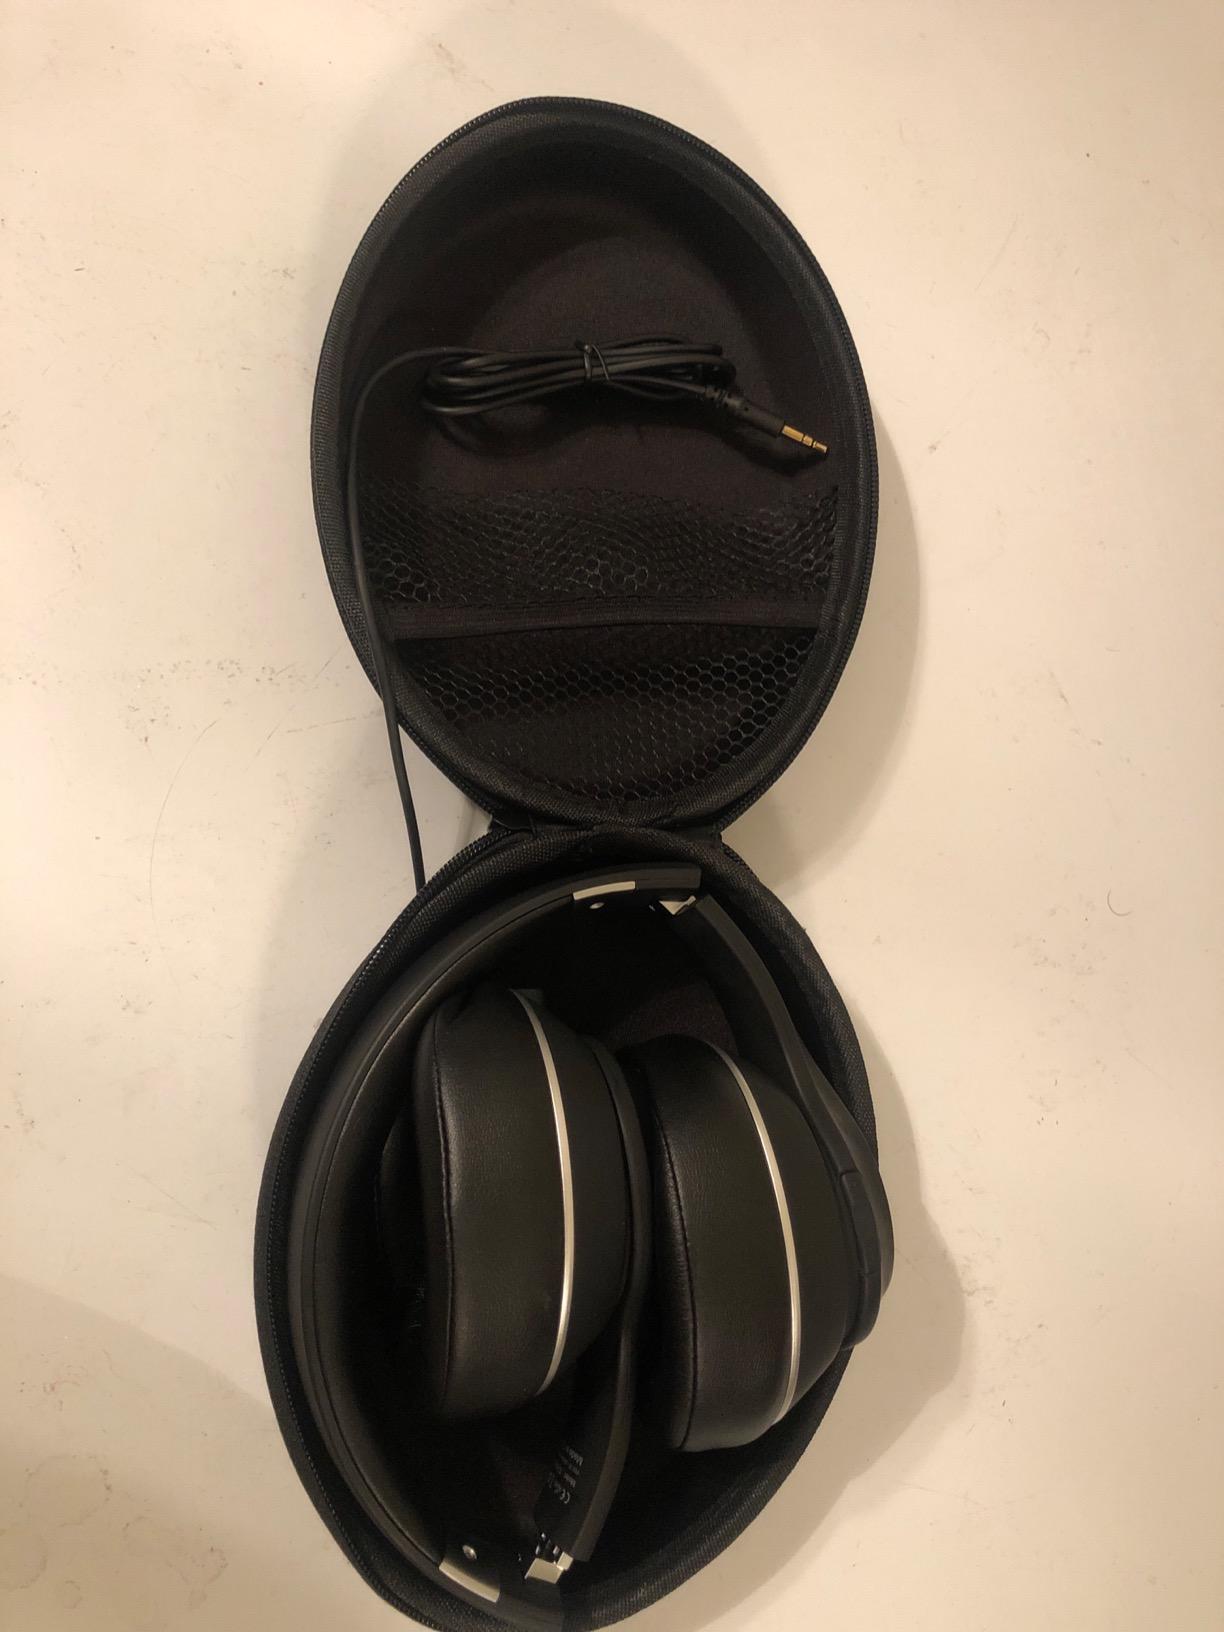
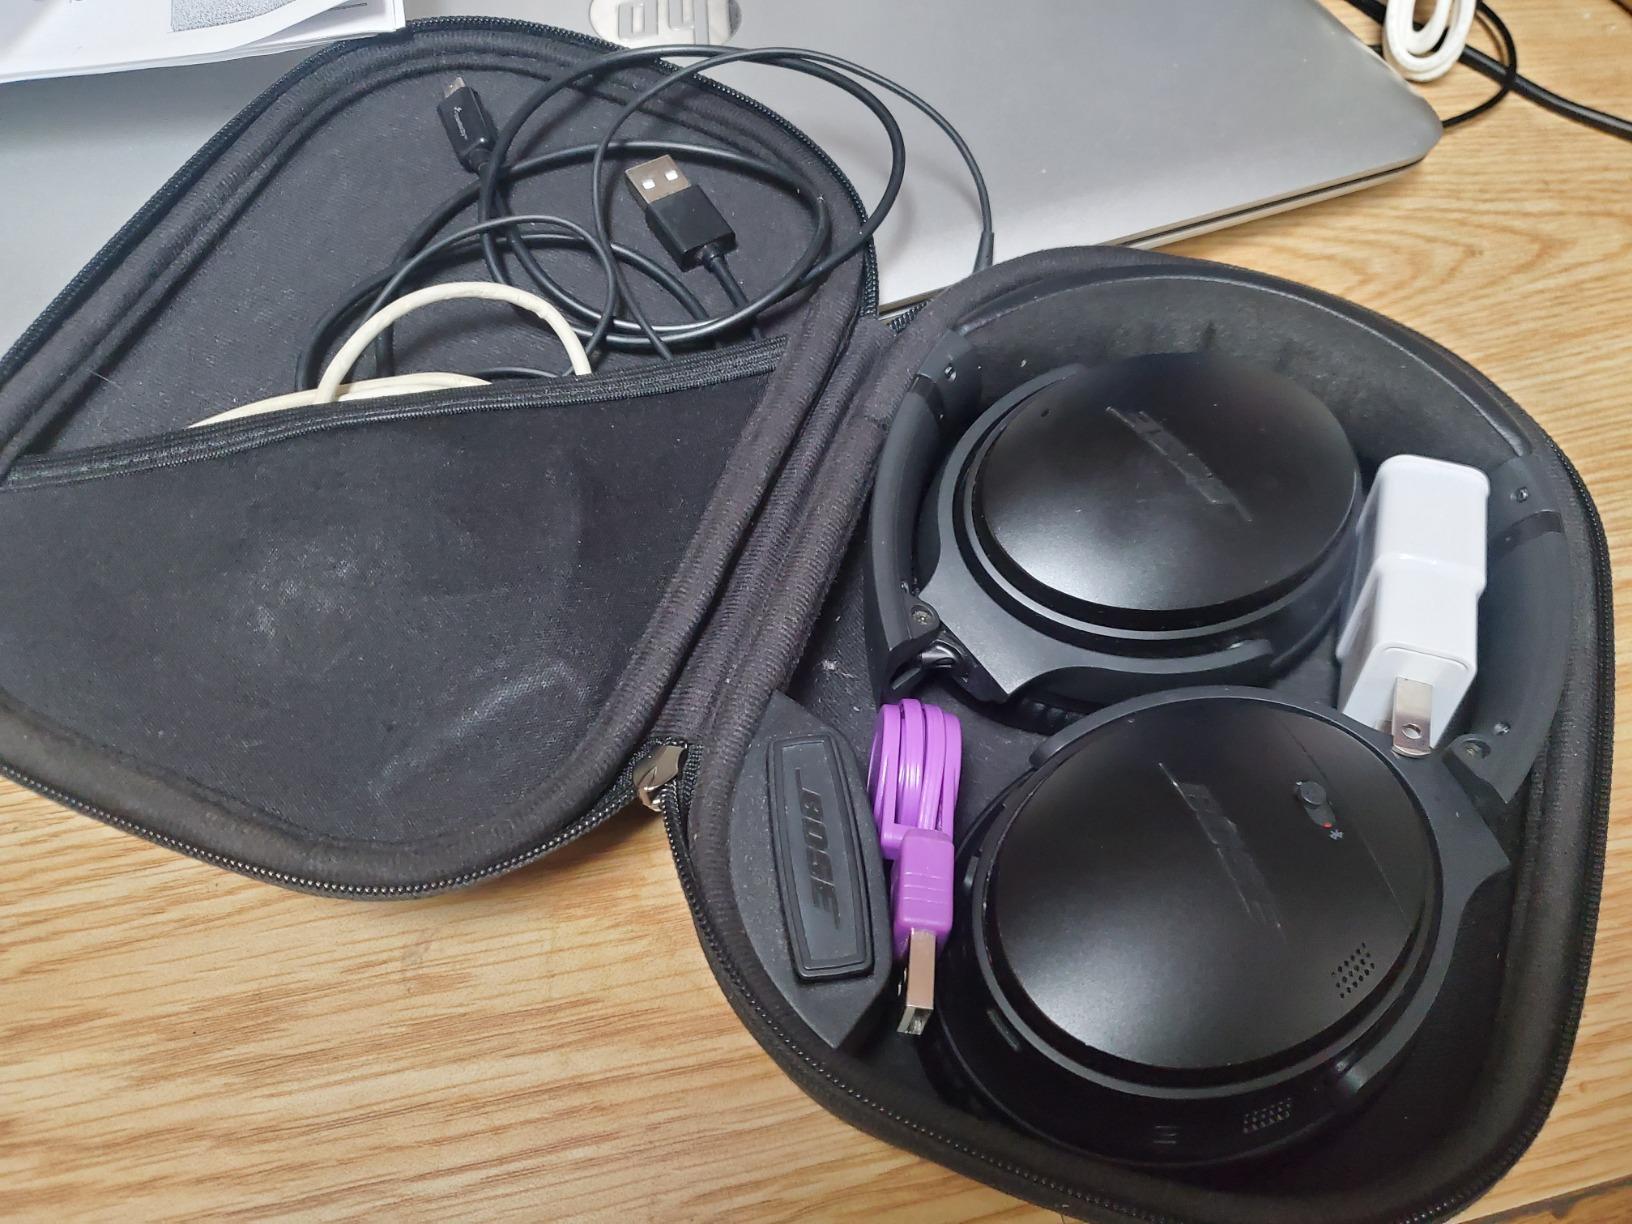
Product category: headphones
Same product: no